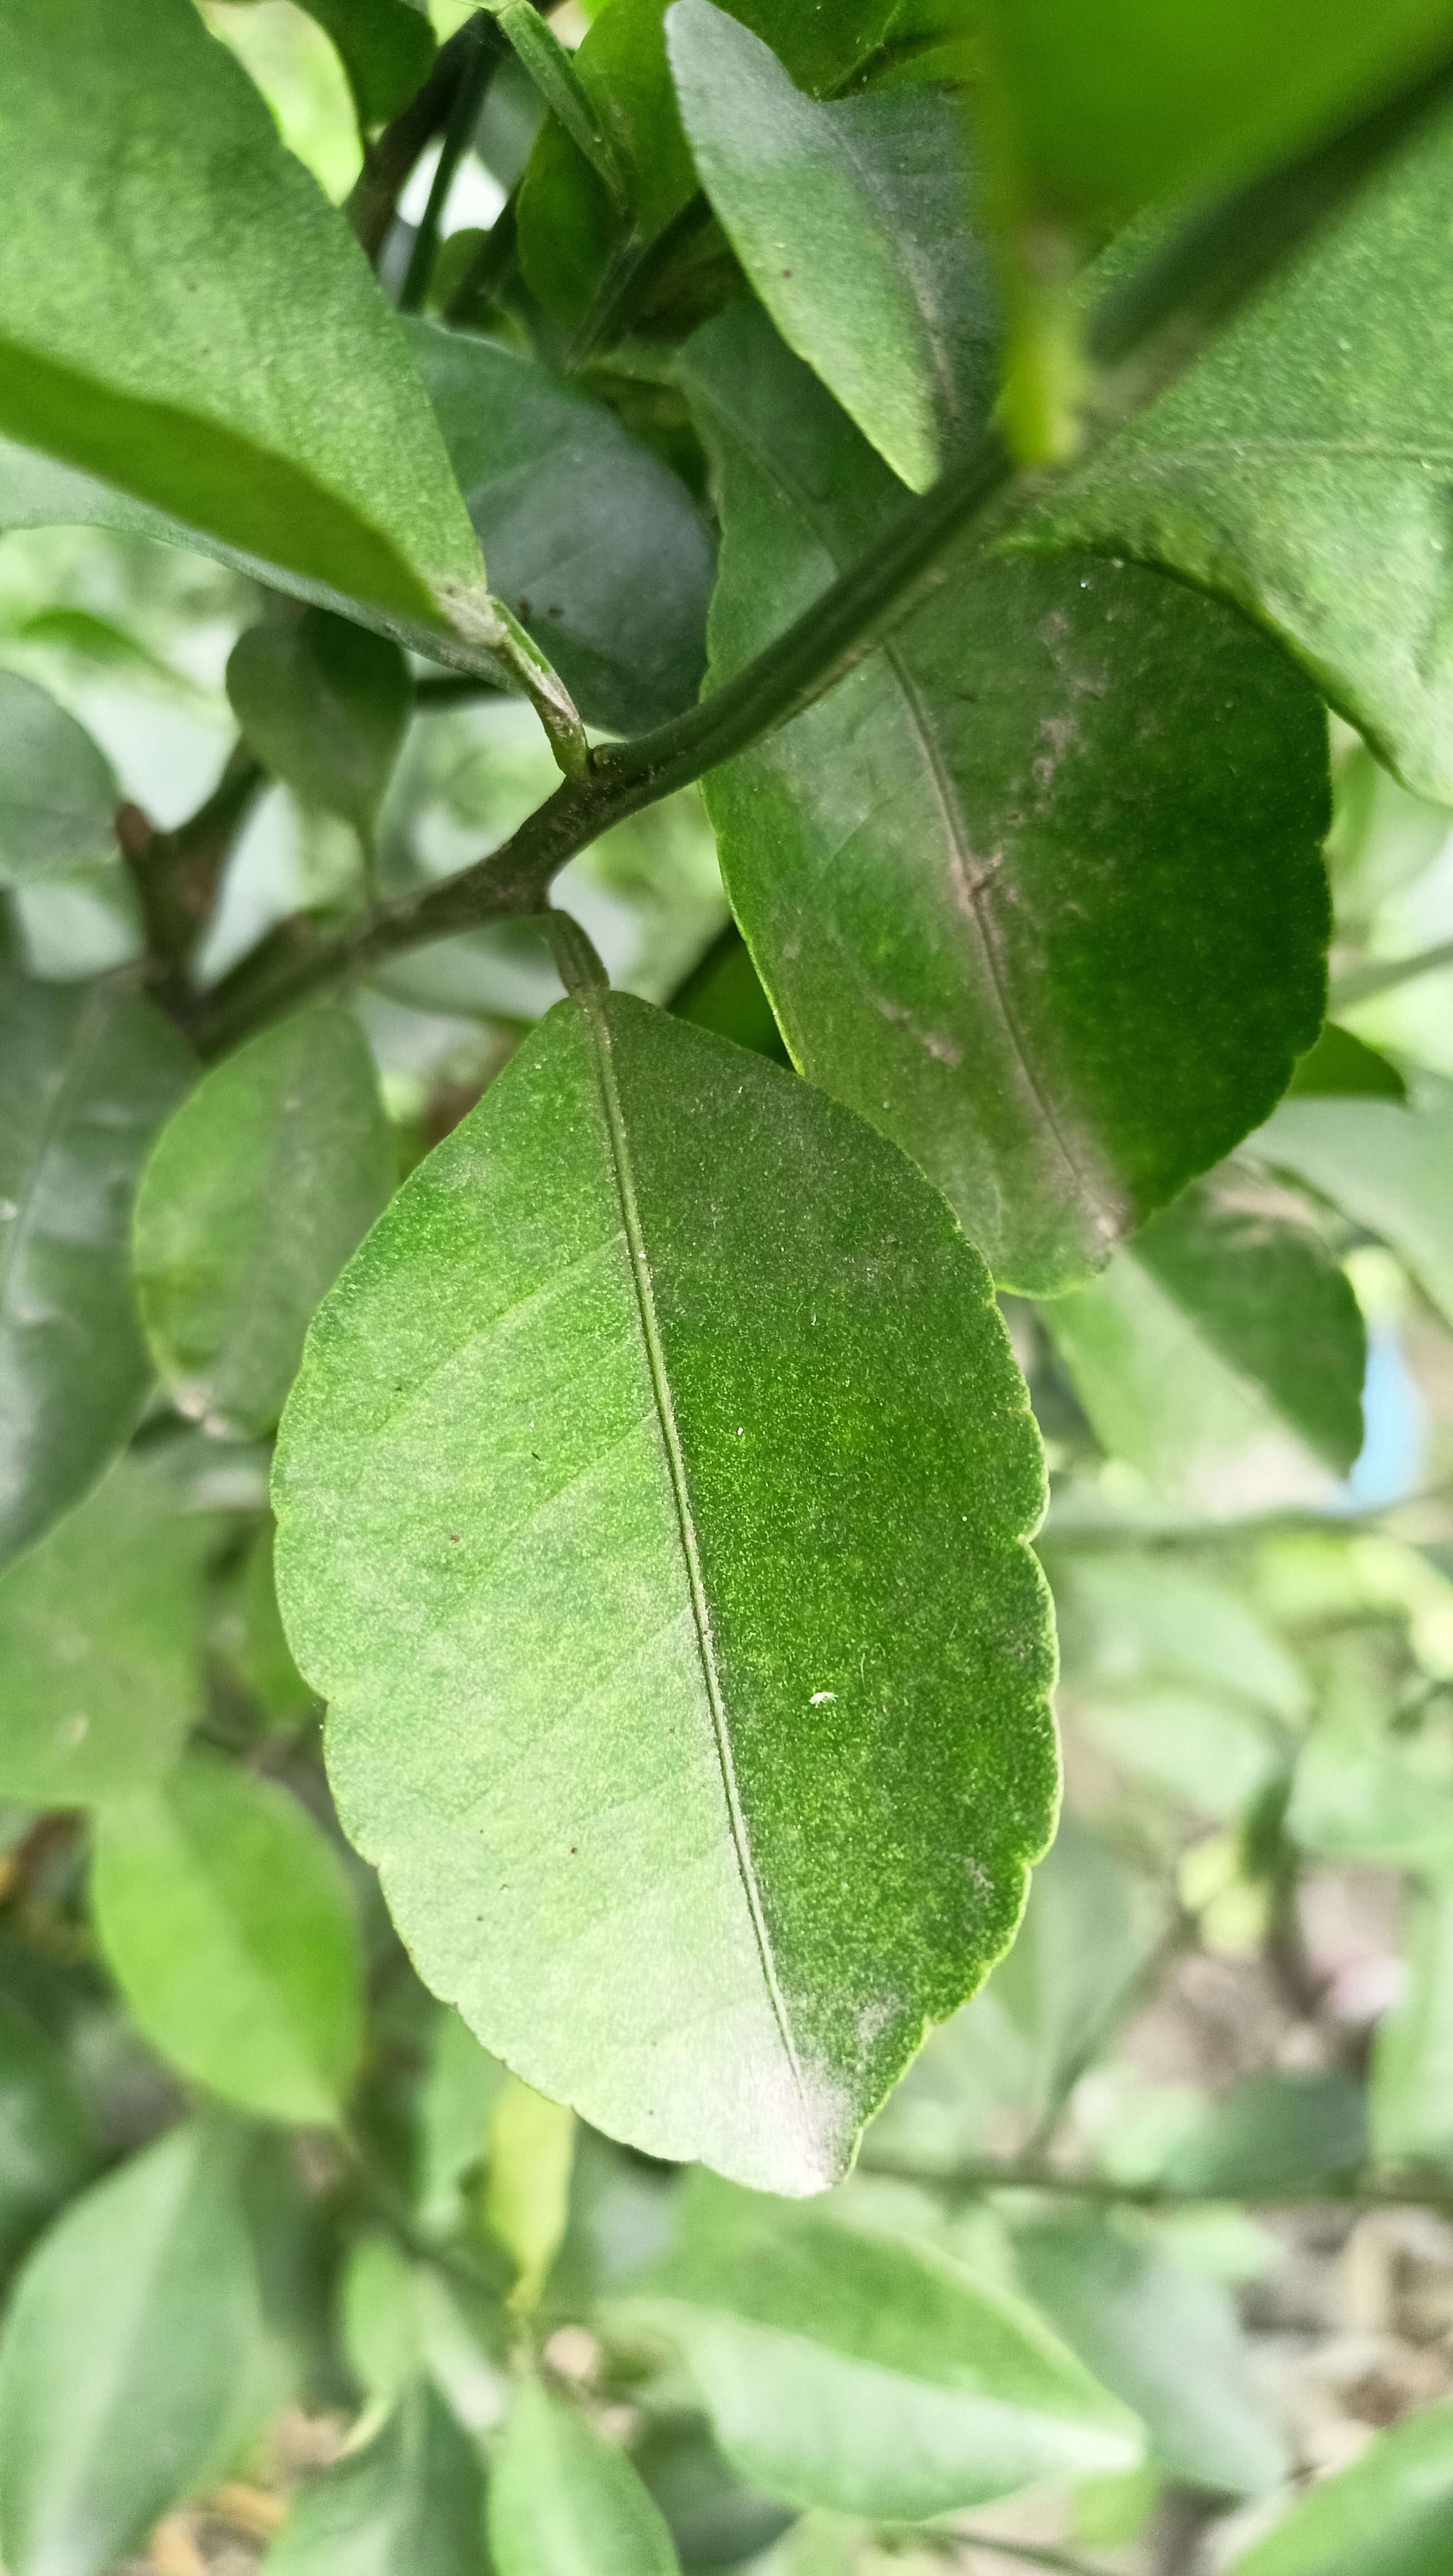
Mandarin leaf variety: China Mishti